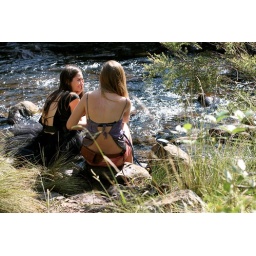
Couple of girls down by the very chilled fresh water creek at Ebor (Tipping Point)